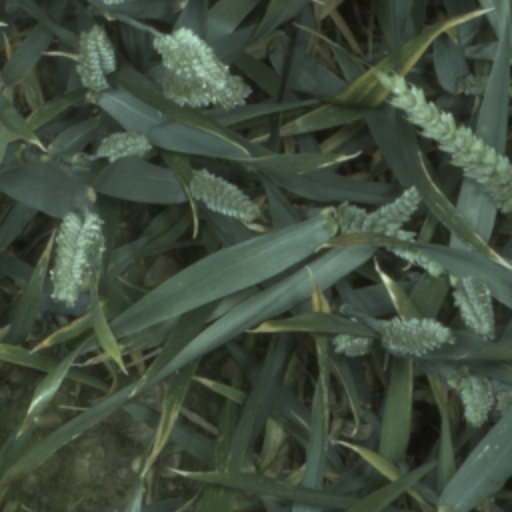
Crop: wheat